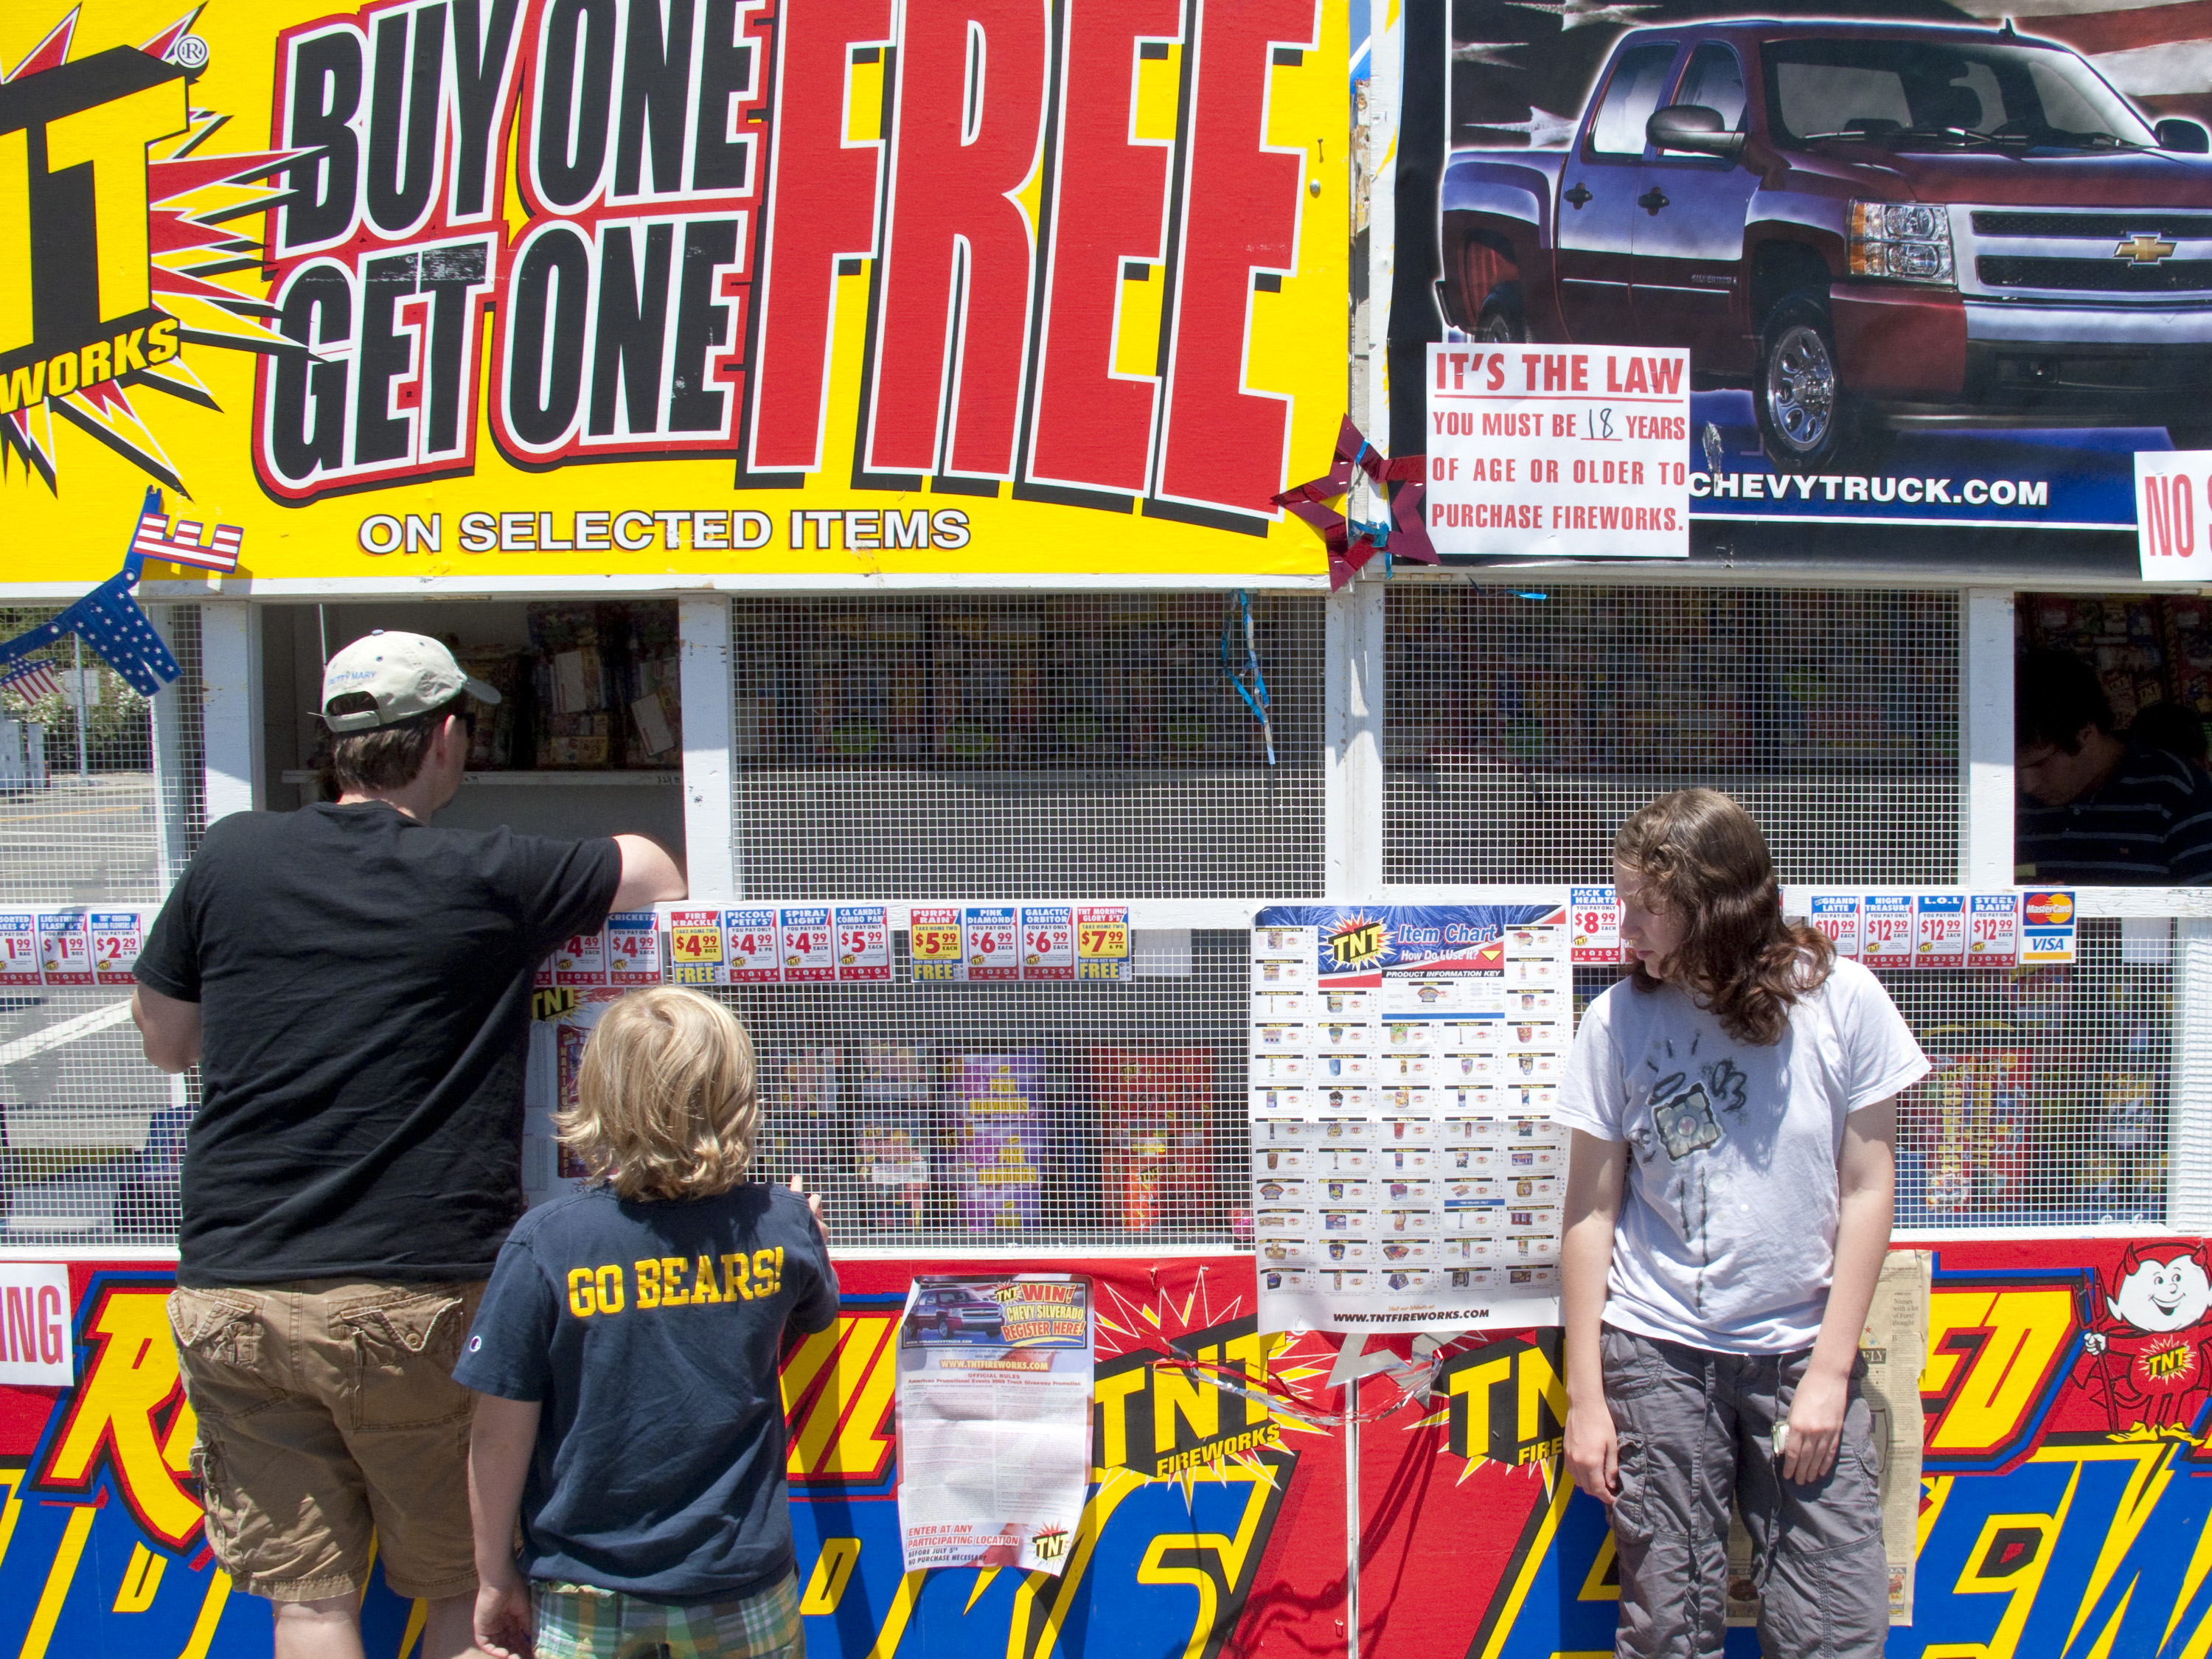
festival, sports, fair